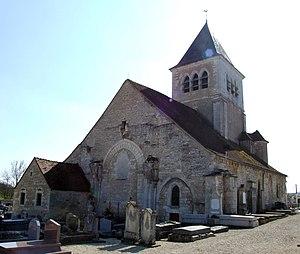
Eglise Saint-Pierre, Chablis, Yonne, Bourgogne, FRANCE
Cet article recense les monuments historiques français classés en 1924.
Cet article recense une partie des monuments historiques de l'Yonne, en France.
L'église Saint-Pierre est une église catholique située à Chablis, en France.